Chat room

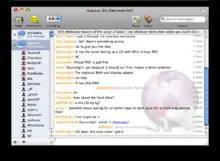
A conversation on IRC

The term chat room, or chatroom (and sometimes group chat; abbreviated as GC), is primarily used to describe any form of synchronous conferencing, occasionally even asynchronous conferencing. The term can thus mean any technology, ranging from real-time online chat and online interaction with strangers (e.g., online forums) to fully immersive graphical social environments.